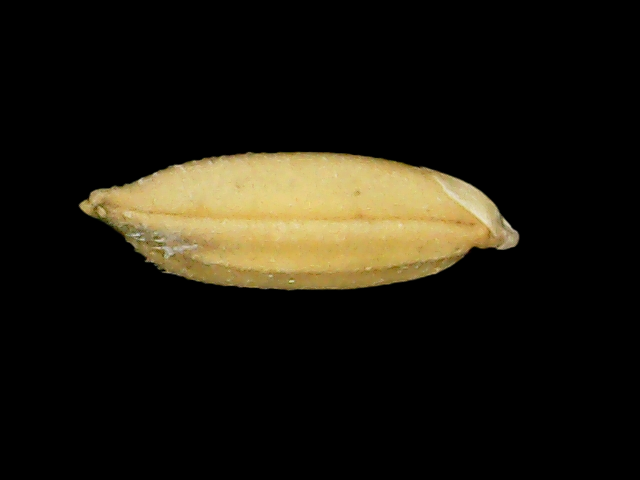
Rice variety: Binadhan10